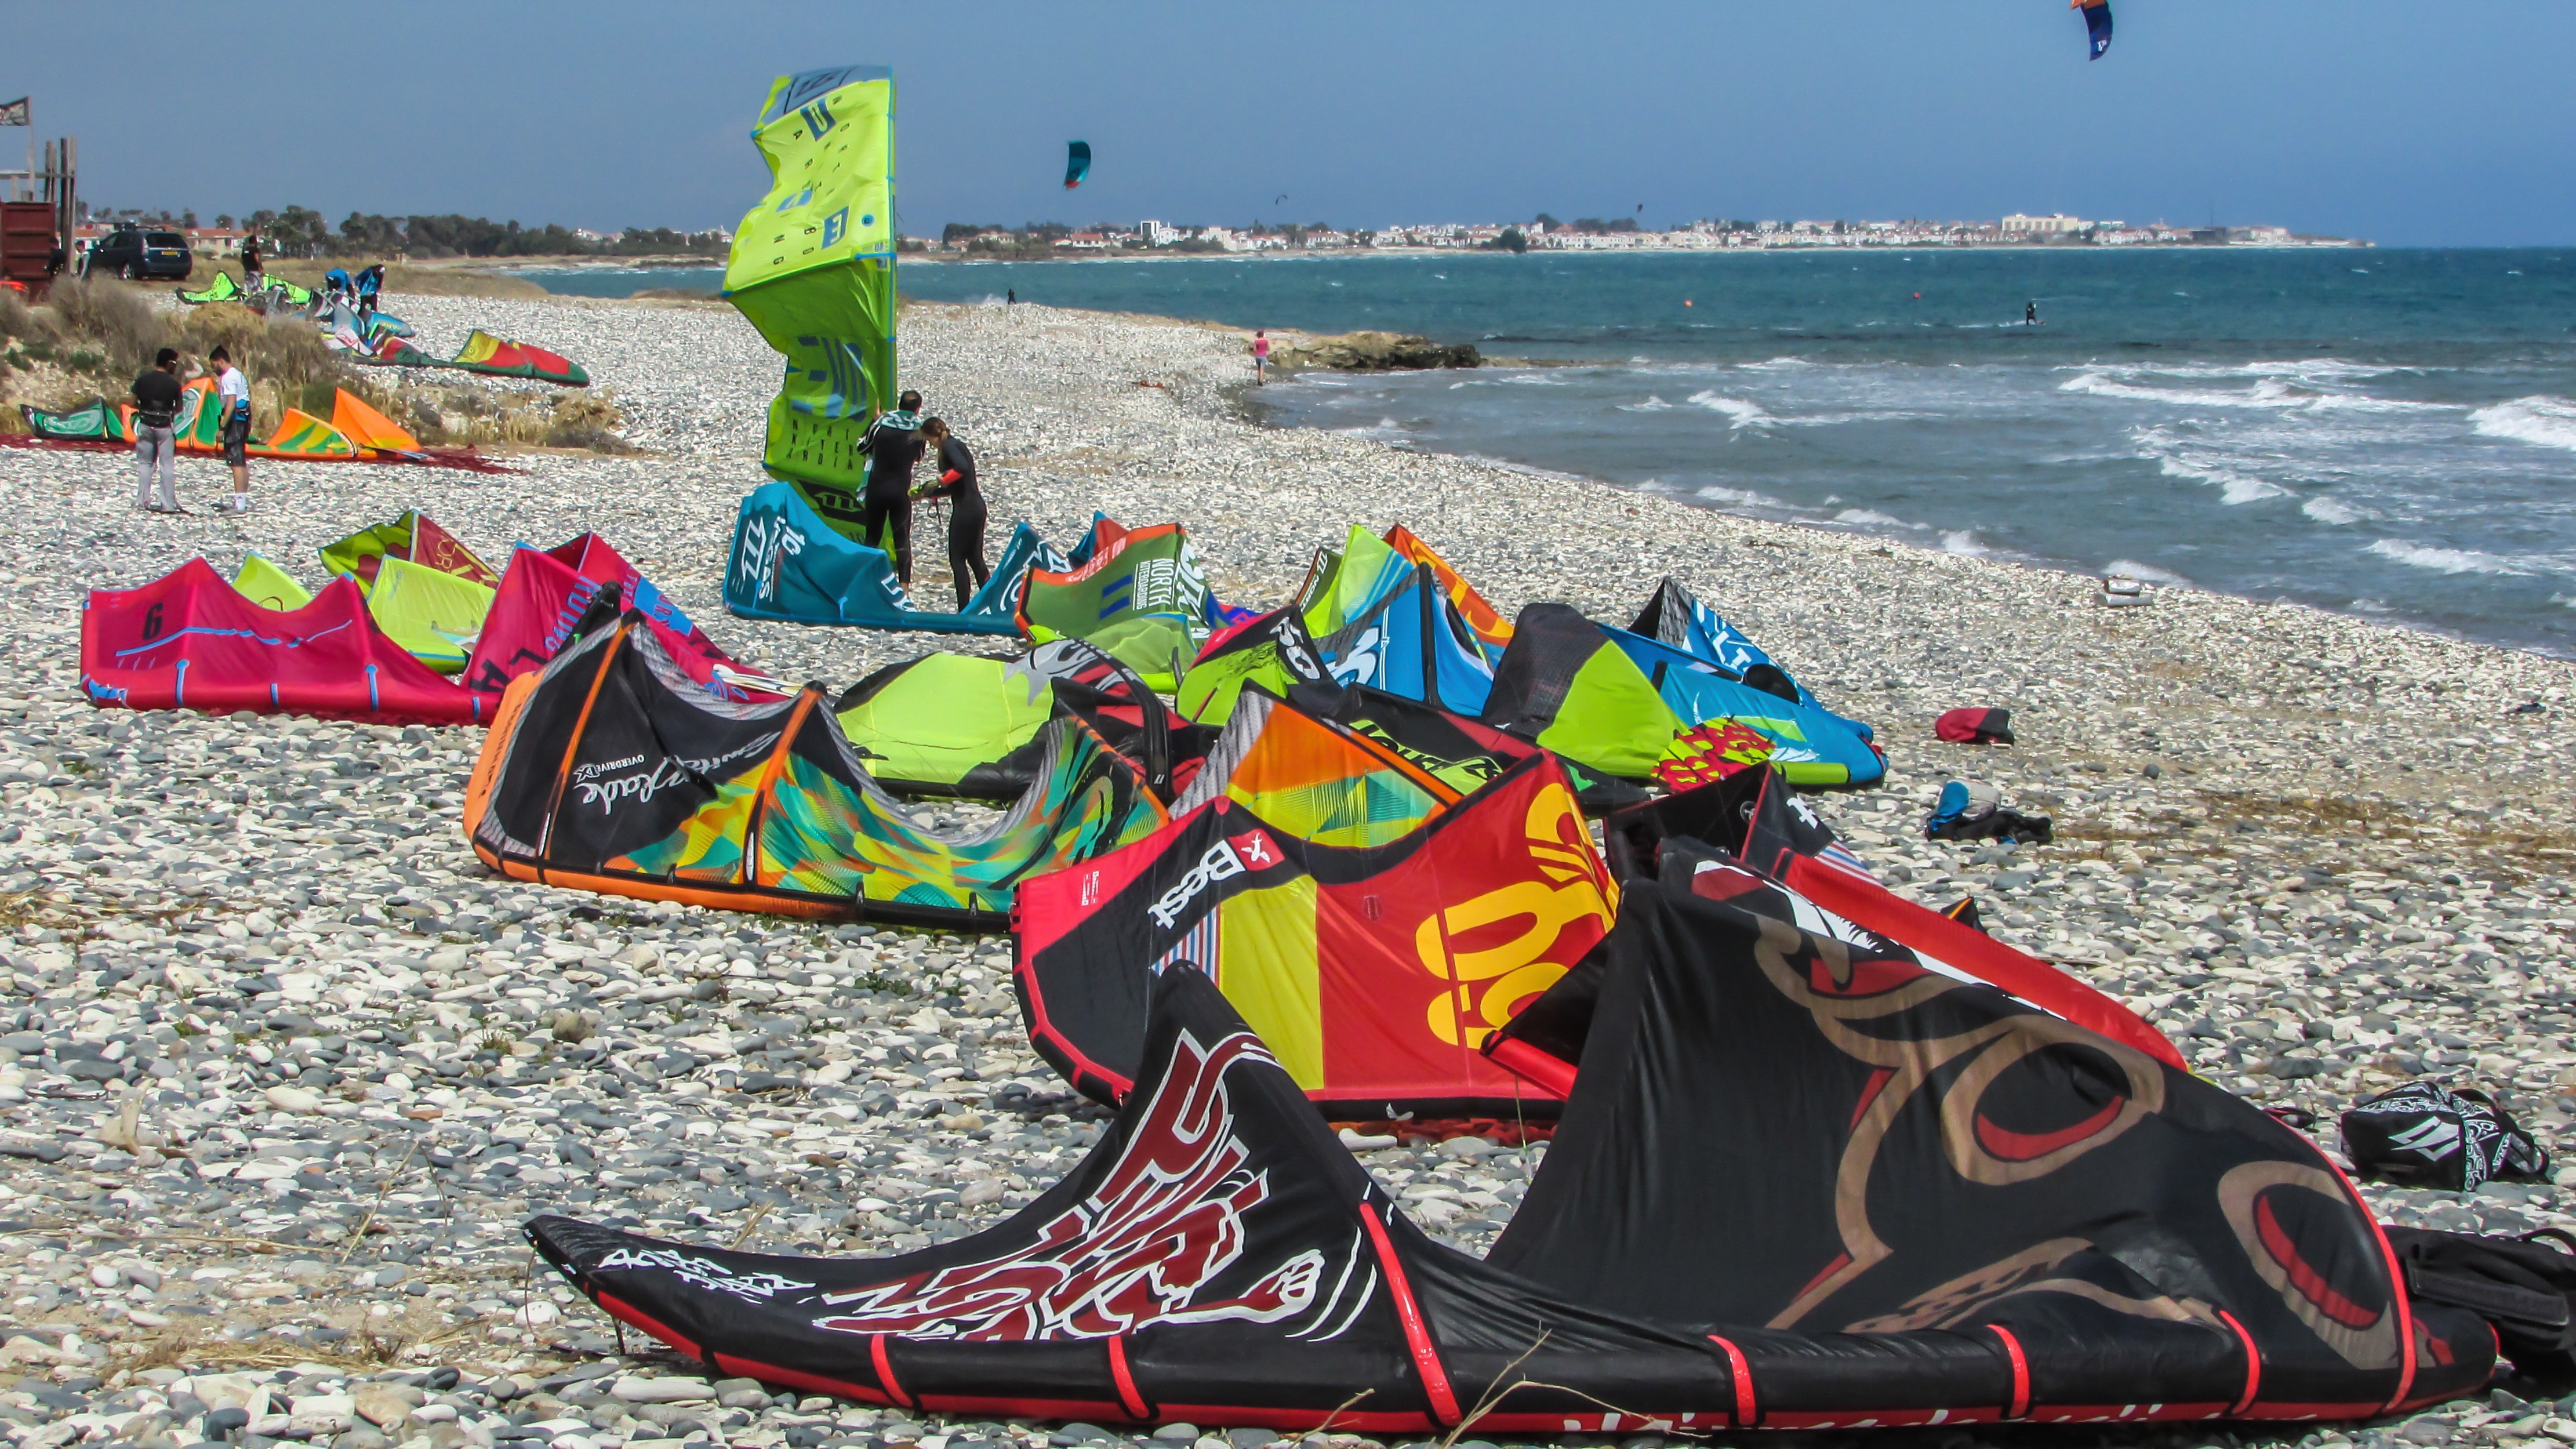
beach, sea, sport, boat, wind, surf, vehicle, kite, equipment, extreme, extreme sport, leisure, toy, activity, fun, sports, boating, colours, watercraft, kitesurfing, active, cyprus, kitesurf, kiteboarding, water sport, kiti, windsports, kite sports